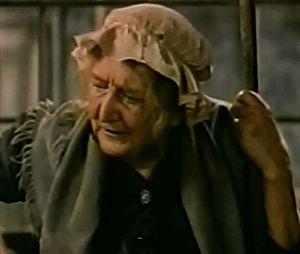
Tempe Pigott est une actrice anglaise, née le 2 février 1884 à Londres, morte le 6 octobre 1962 à Los Angeles — Quartier de Woodland Hills.